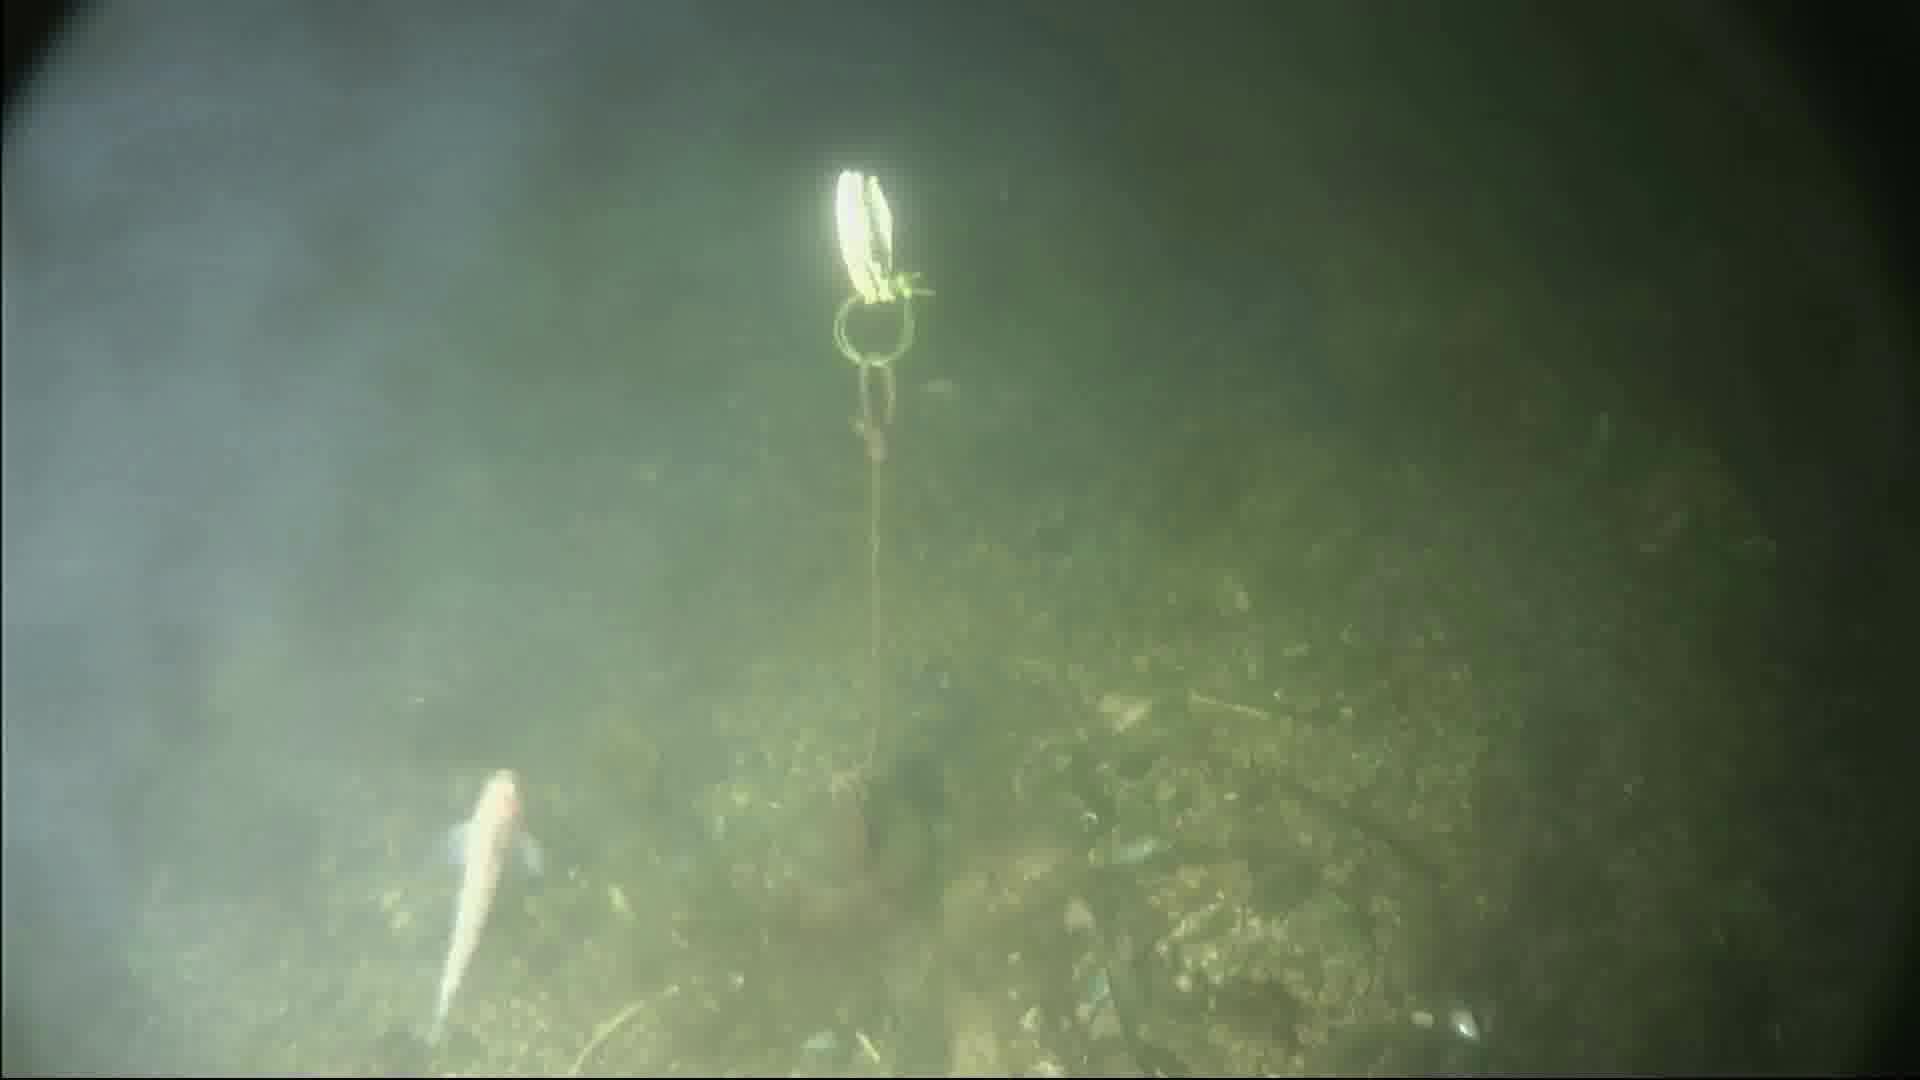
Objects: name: small_fish
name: crab